Battle of Georgia Landing

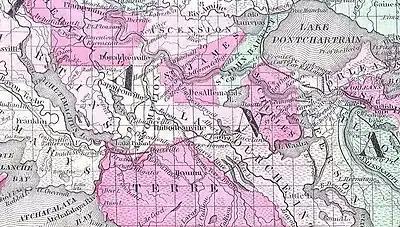
Lafourche campaign, October 1862: Weitzel's main column moved south from Donaldsonville down Bayou Lafourche. Thomas' column moved west from New Orleans along the railroad. Buchanan's gunboats entered the Atchafalaya River at lower left.

Attempting to exploit his success, McWaters moved his rangers to St. Charles Court House where they were caught between two converging Union forces. Colonel James W. McMillan landed downstream with the 21st Indiana and 4th Wisconsin Infantry Regiments while Colonel Halbert E. Paine landed upstream with the 9th Connecticut, 14th Maine, and 6th Michigan Infantry Regiments. Most of McWaters' rangers escaped into the swamps, but the Federals killed 2, wounded 3, and captured 50 men, 300 horses, weapons, and equipment.